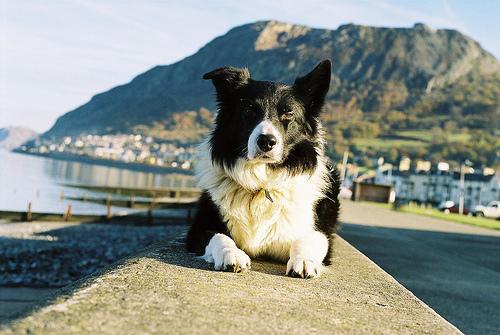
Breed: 227-n000094-collie